Gummadi (actor)

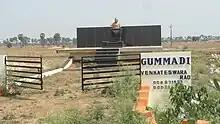
Gummadi Venkateswara Rao memorial near Potharlanka.

Gummadi was married and had five daughters and two sons. He died of multiple organ failure at Care hospital, Hyderabad on 26 January 2010. His last public appearance was at the screening of "Maya Bazar", which had been colourised. Here he expressed his happiness and said, "Watching this great movie in colour probably could have been the only reason for me to have stayed alive for so long."